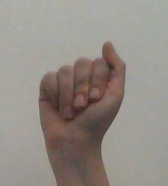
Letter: saad